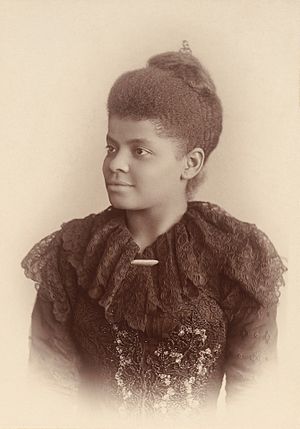
Ida B. Wells
Ida B. Wells.
Ida Bell Wells-Barnett bedre kendt som Ida B. Wells, var en afroamerikansk journalist og en tidlig leder af borgerrettighedsbevægelsen i USA. Hun dokumenterade lynchninger i USA, turnerede internationalt som forelæser, var en af grundlæggerne af National Association for the Advancement of Colored People i 1909, og engagerede sig i kampen for kvindelig stemmeret.